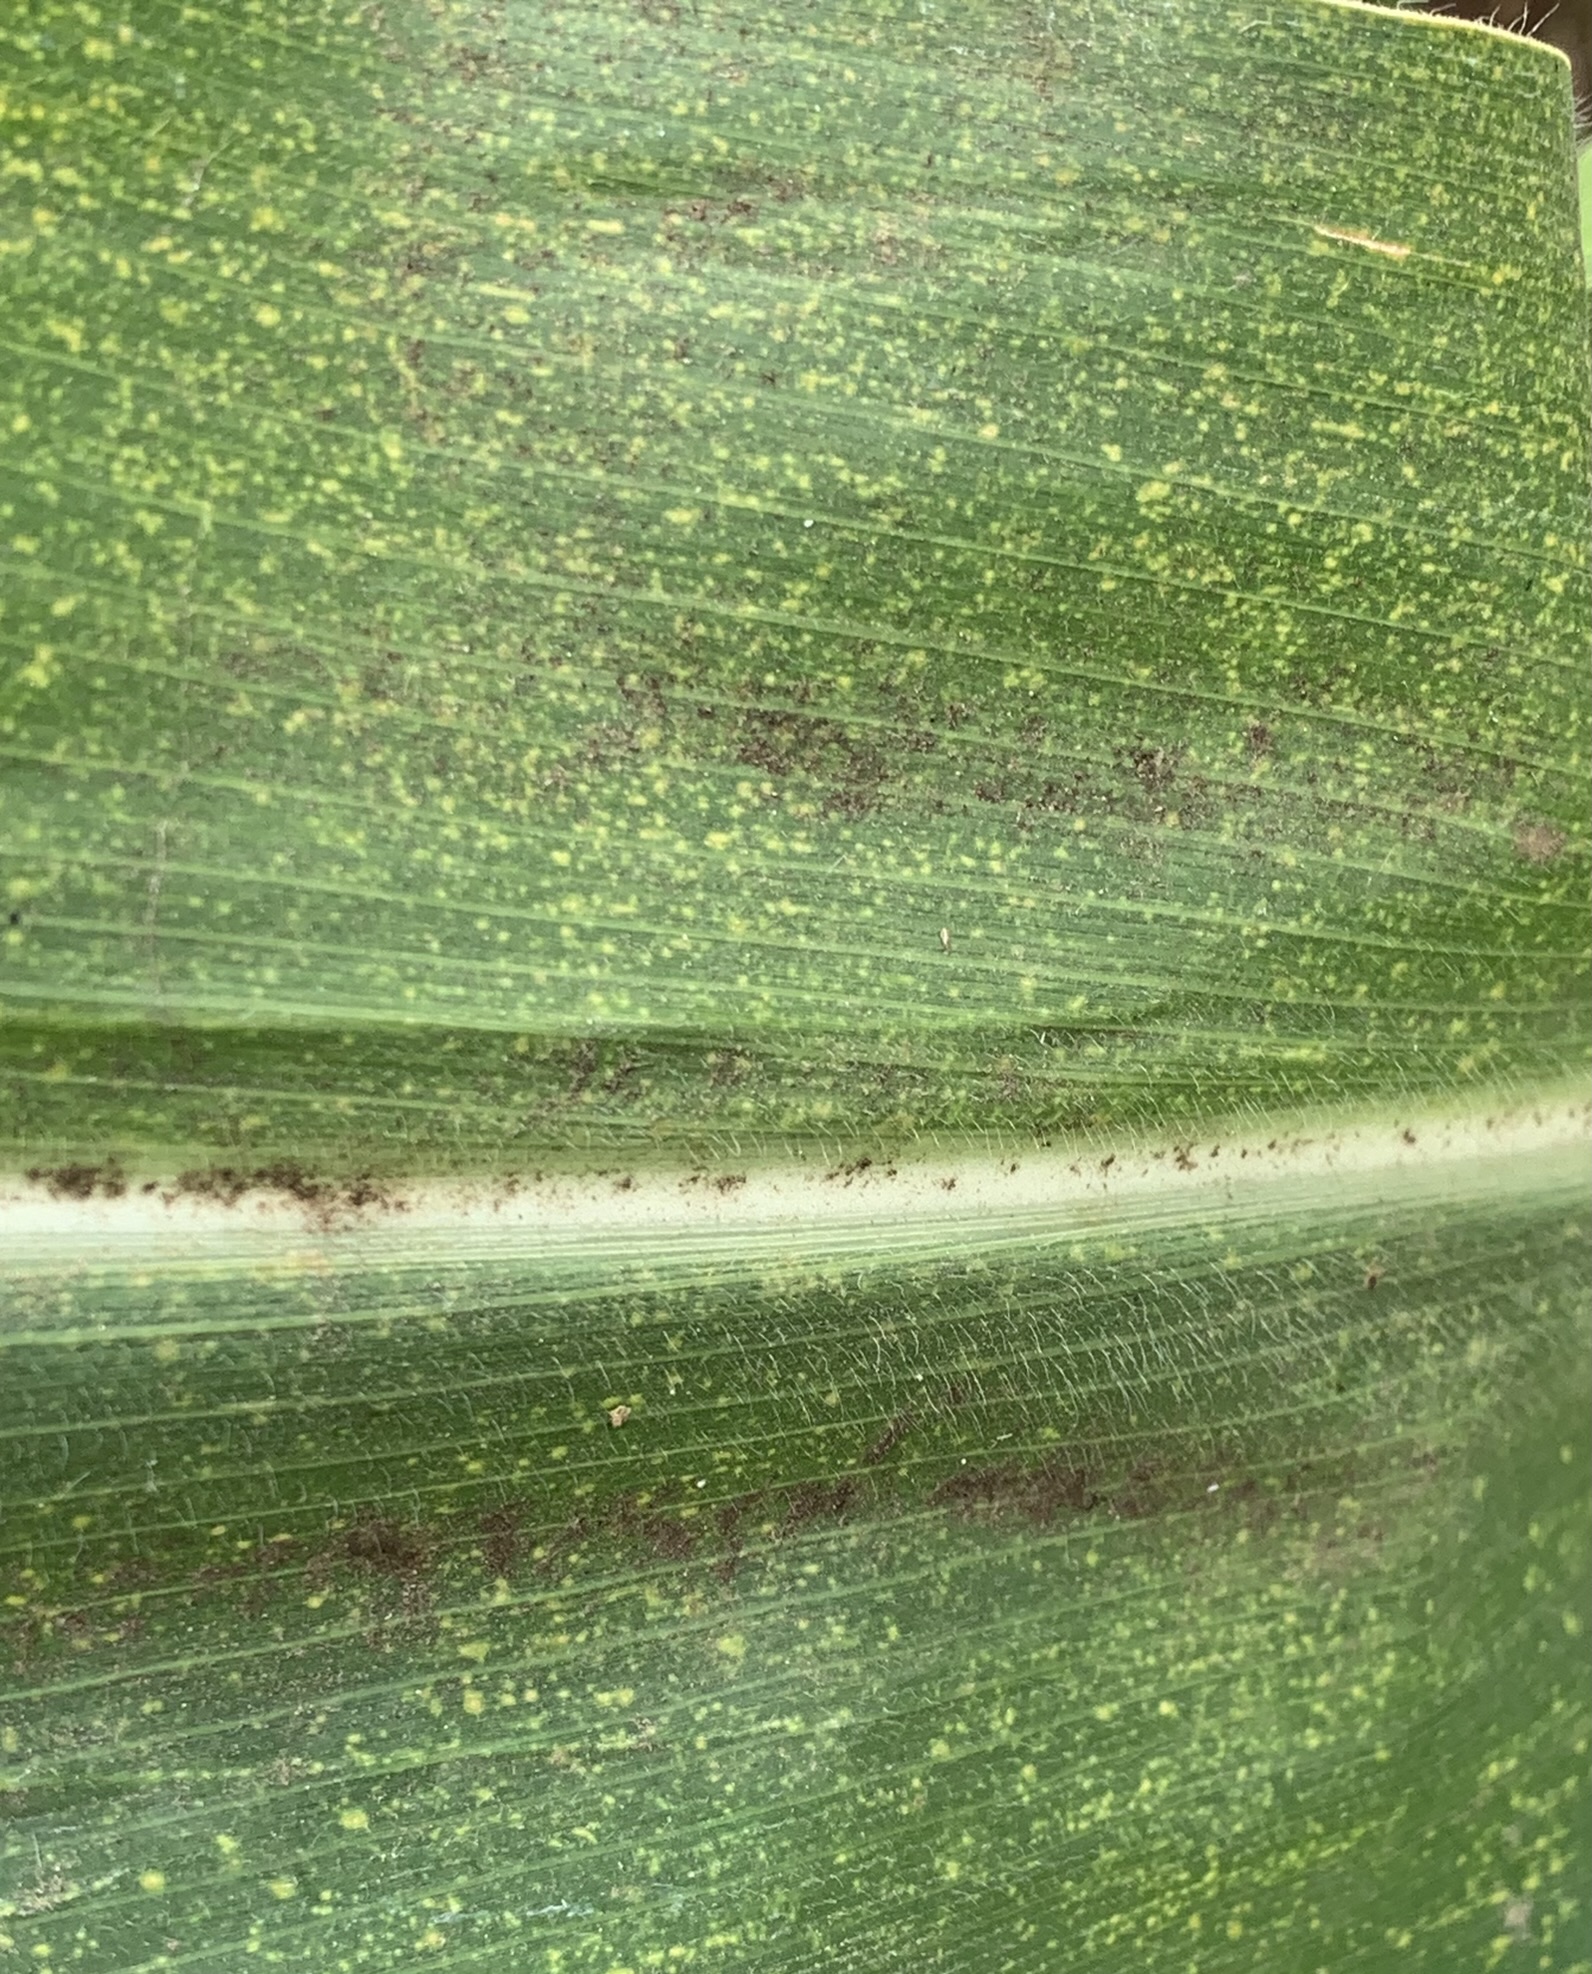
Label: MLN